The Rolling Stones Pacific Tour 1973

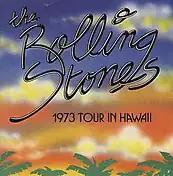
Tour booklet cover for Hawaii shows.

The Hawaiian shows were opened by ZZ Top. Other supporting acts for the Stones on this tour were Pulse in Adelaide, Madder Lake in Melbourne, Headband, Itambu, and Chain in Sydney.